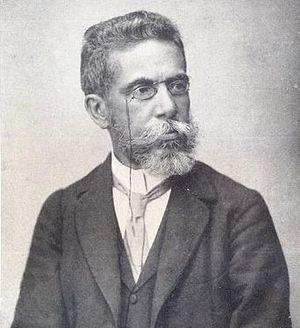
Dom Casmurro est un roman de l’écrivain brésilien Machado de Assis. Paru directement en volume en 1900, le roman est considéré par la critique littéraire comme le troisième volet de la dénommée Trilogie réaliste de l’auteur, encore que Machado de Assis lui-même n’ait jamais évoqué l’existence d’un tel ensemble.